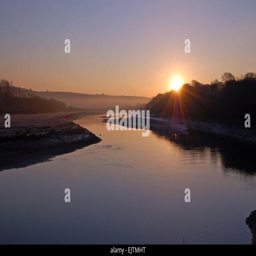
sunrise near the ancient port .